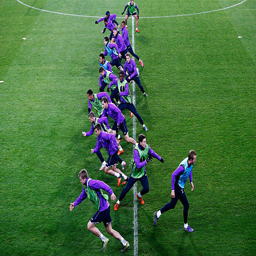
the players warm up during the training session ahead of the match against a city .